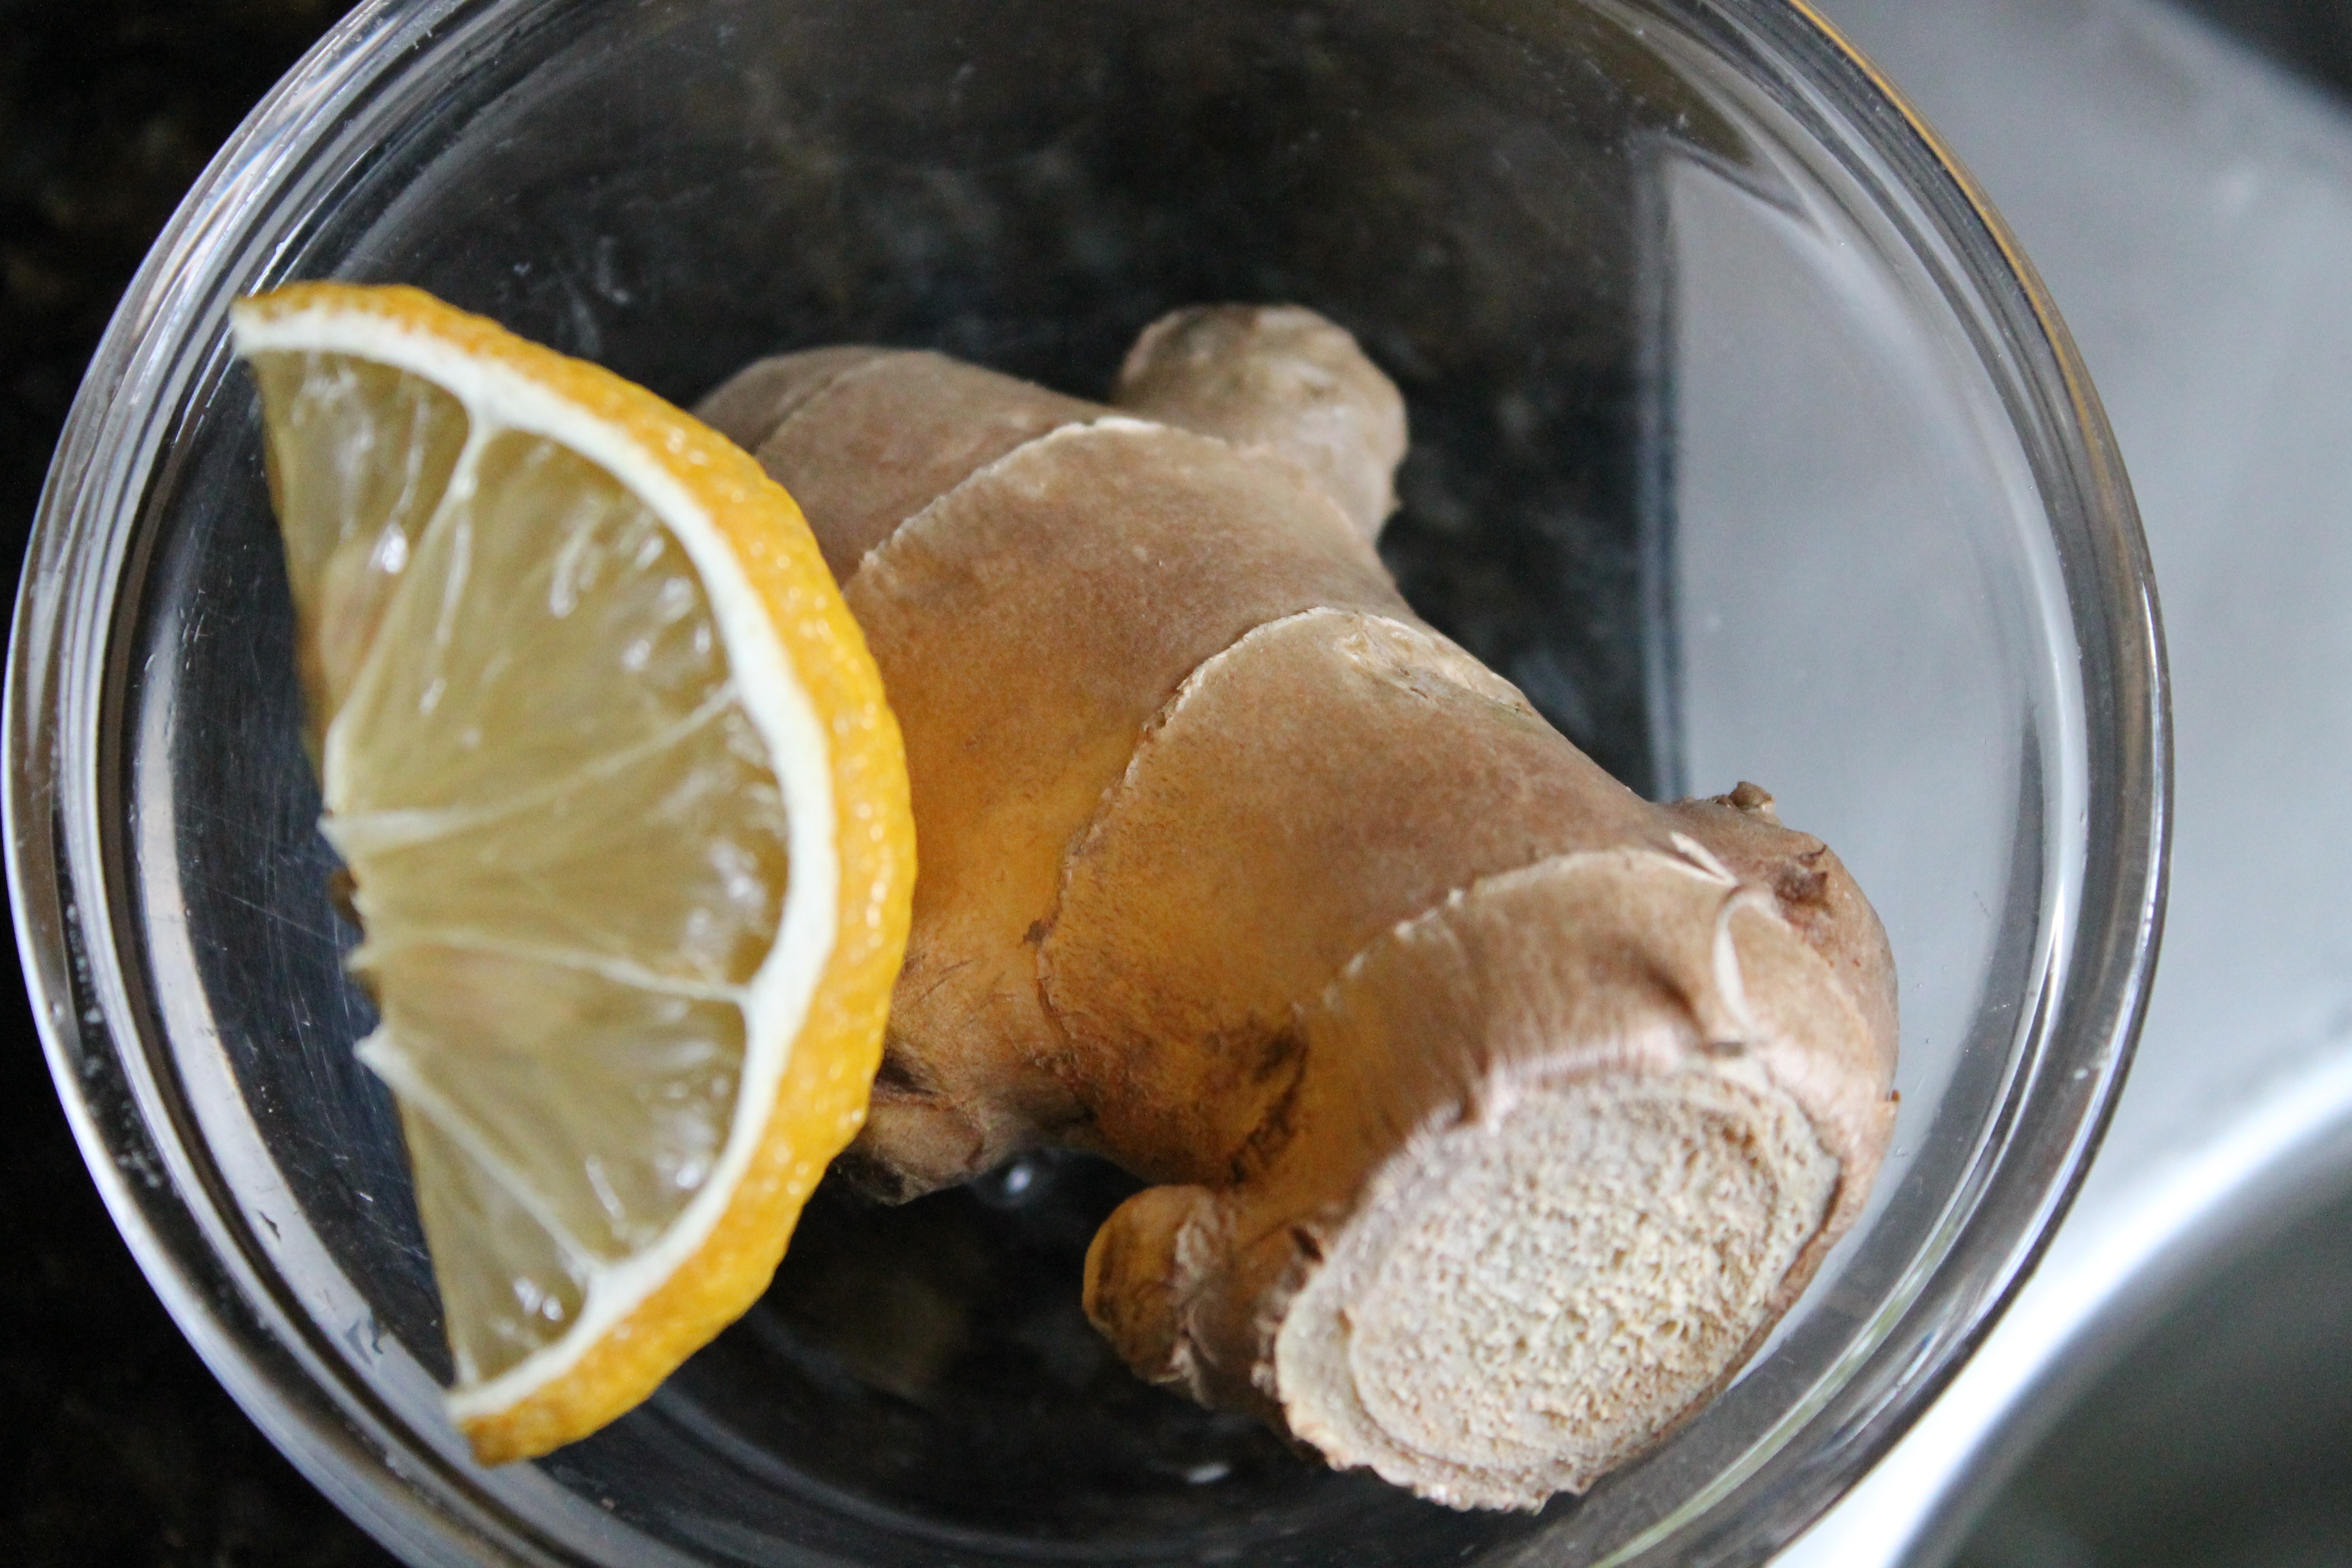
plant, fruit, dish, meal, food, herb, produce, fresh, fish, breakfast, healthy, lemon, root, coconut, glass bowl, ginger, organic, citrus, flowering plant, land plant